Unni-Lise Jonsmoen

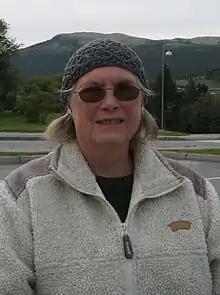
Unni-Lise Jonsmoen in 2007

Unni-Lise Jonsmoen (born 21 April 1936) is a Norwegian illustrator and children's writer.